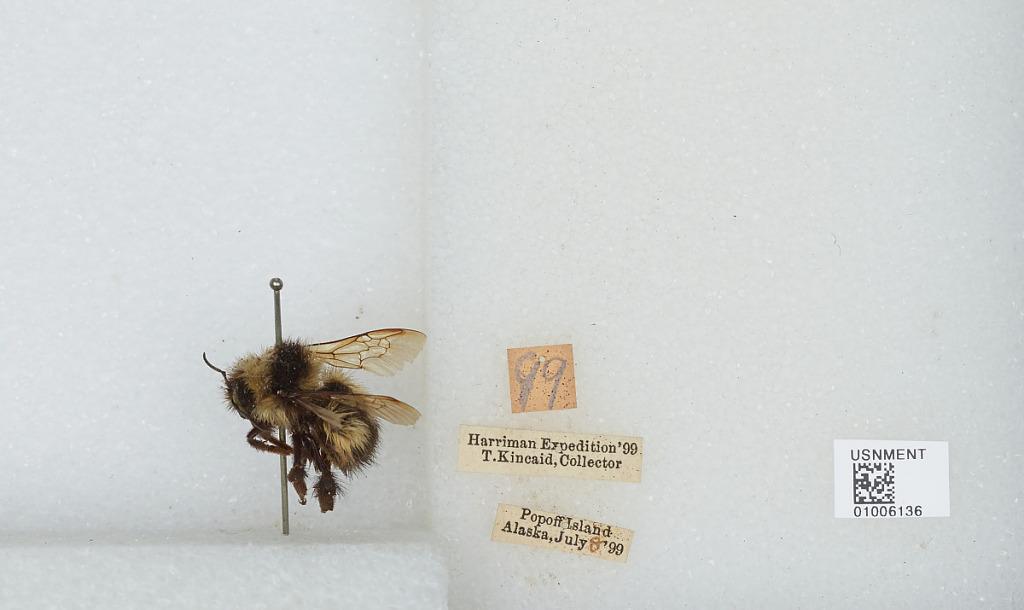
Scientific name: Bombus (Pyrobombus) flavifrons Cresson
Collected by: T. Kincaid
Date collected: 1899-7-8
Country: United States
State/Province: Alaska
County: Aleutians East
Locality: Popof Island
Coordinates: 55.3136, -160.375